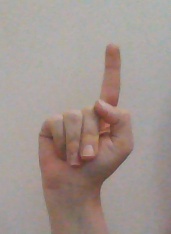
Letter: bb